Union Mall

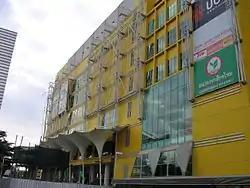

Union Mall is a shopping mall in the north of Bangkok, at the Lat Phrao junction. The mall opened in February 2006. It has eight floors with a total of of space. It houses some 1,240 booths and shops and entertainment services.